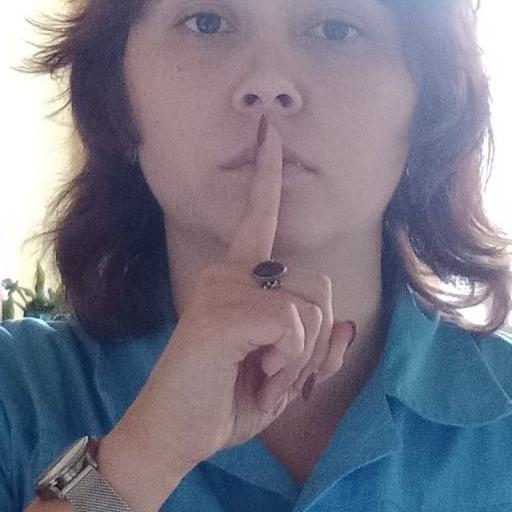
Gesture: mute